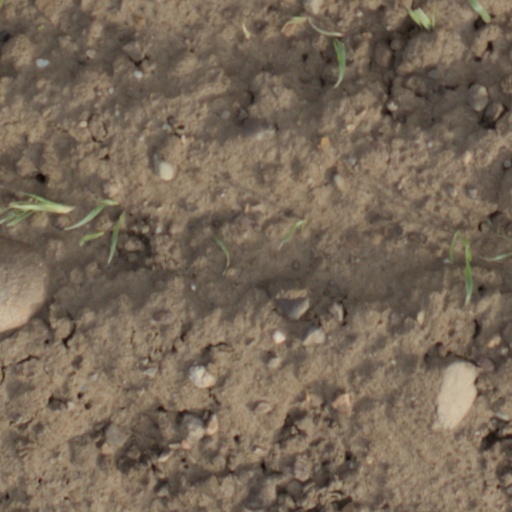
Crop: wheat